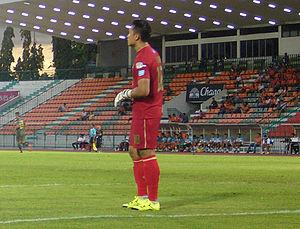
Hassan Sunny, né le 2 avril 1984 à Singapour, est un footballeur international singapourien. Il évolue au poste de gardien de but.